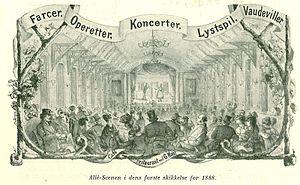
Le Betty Nansen Teatret est un théâtre situé à Copenhague. Il tire son nom actuel de l'actrice Betty Nansen, qui le dirigea entre 1917 et 1943.